History of Telangana

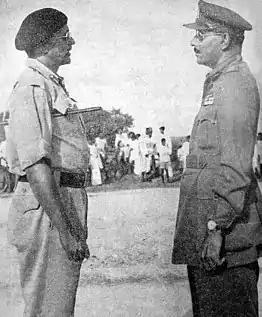
Major General Syed Ahmed El Edroos (at right) offers his surrender of the Hyderabad State Forces to Major General Joyanto Nath Chaudhuri at Secunderabad

With the emaciation of the Mughal Empire after Aurangzeb's death in 1707, the Mughal-appointed governors of the "Deccan Suba" (Deccan province) gained more autonomy from Delhi. In 1714, the Mughal Emperor Farrukhsiyar appointed Mir Qamar-ud-din Siddiqi as the viceroy to the Deccan and gave him the title of "Nizam-ul-Mulk (governor of the country)". He was well suited for the position as he had fought alongside his father and grandfather who were commanders during the siege of Hyderabad.